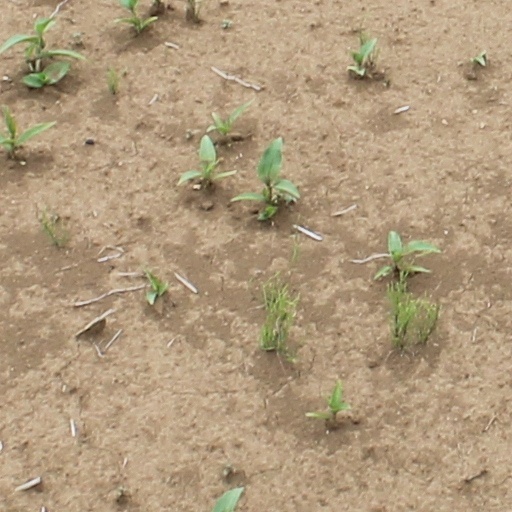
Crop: wheat